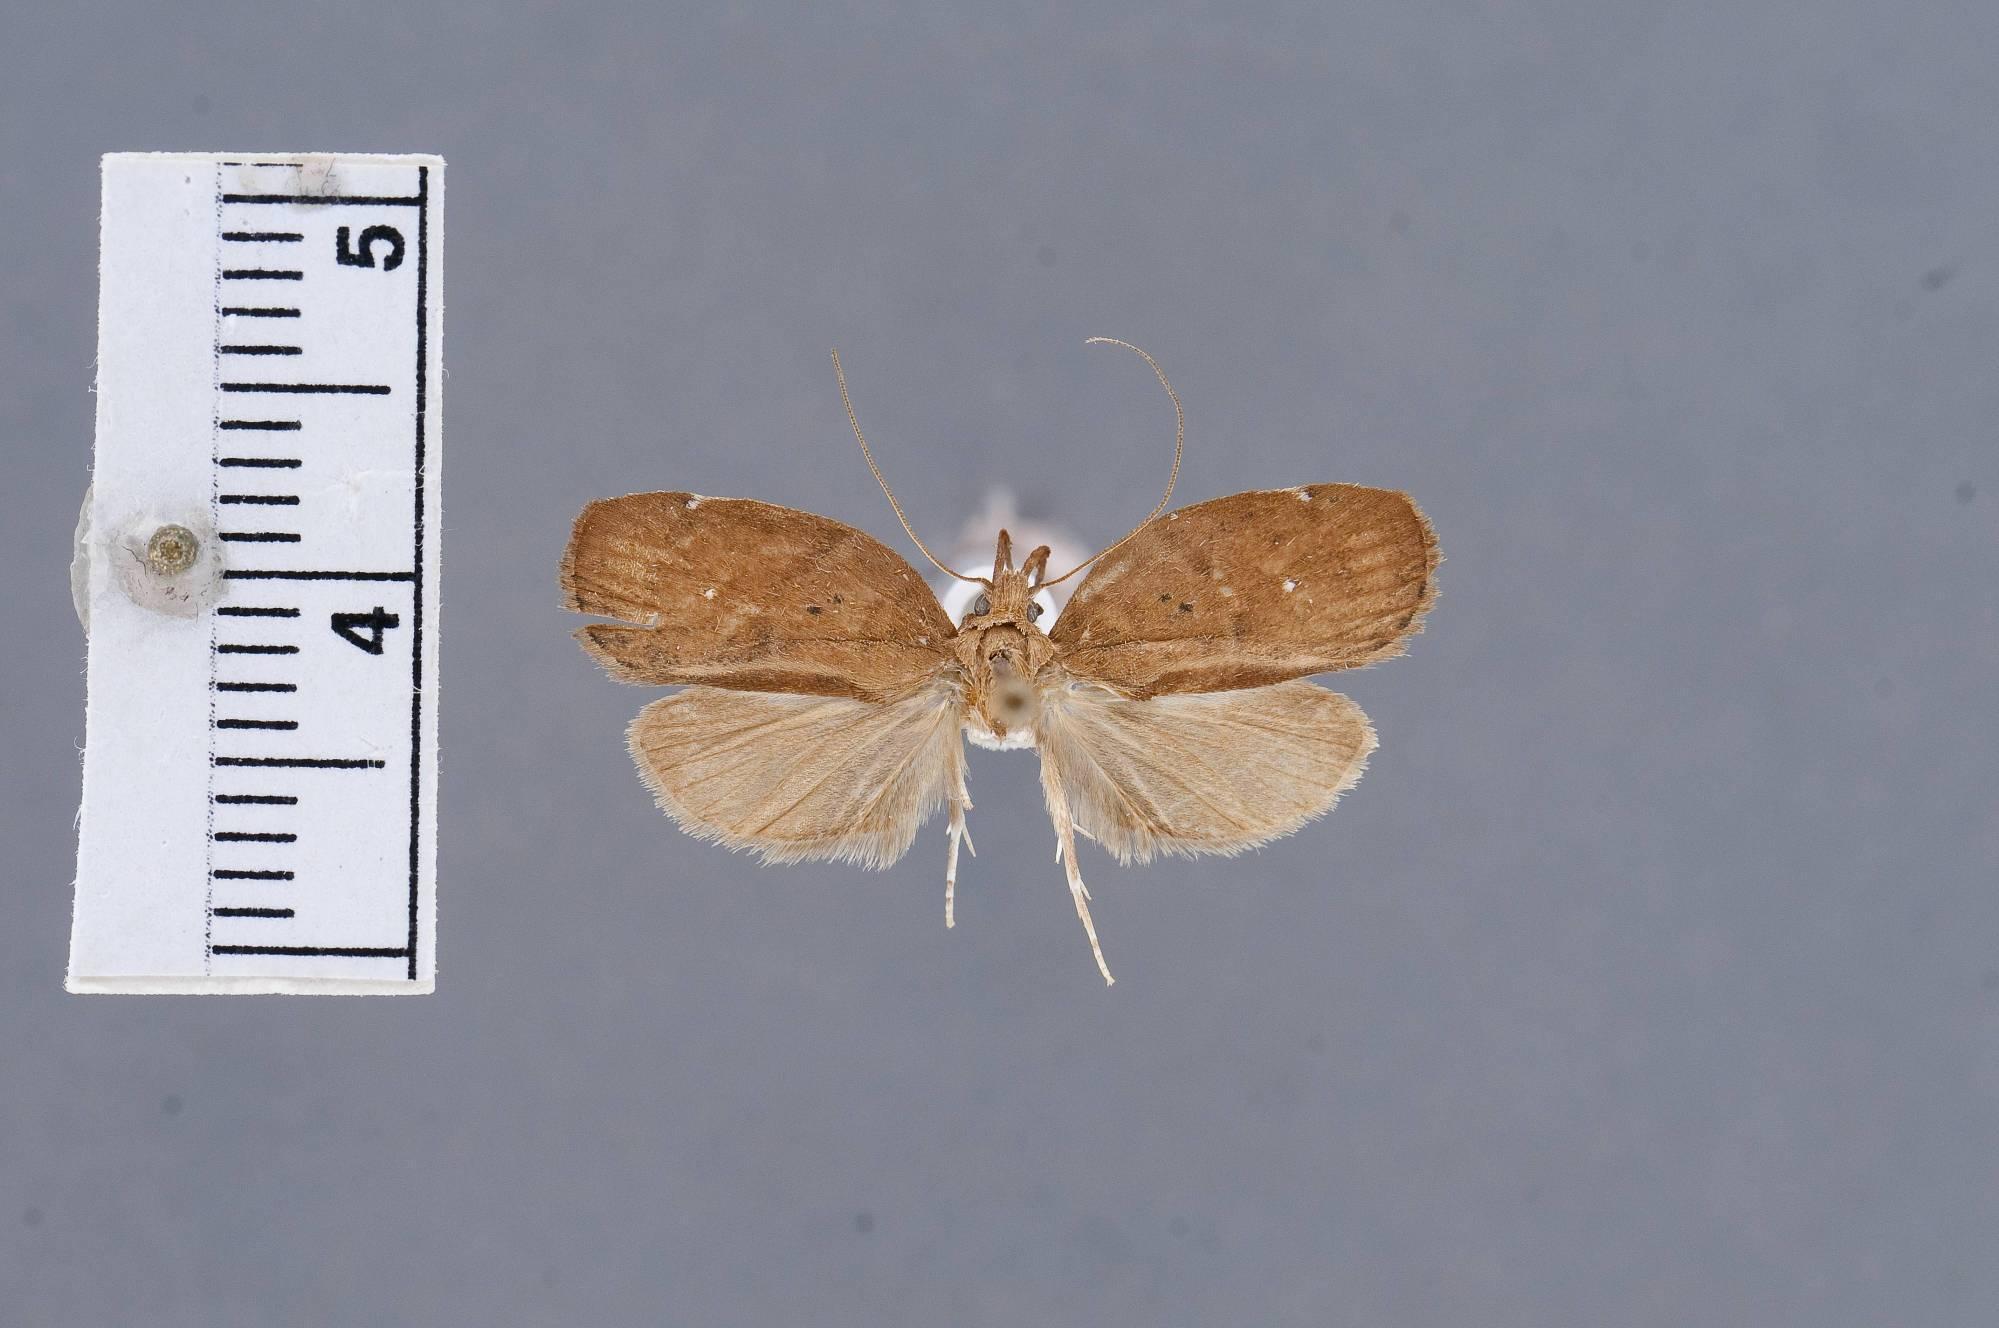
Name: Gonionota aethoptera
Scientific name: Gonionota aethoptera Clarke, 1971
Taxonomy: Animalia, Arthropoda, Insecta, Lepidoptera, Glossata, Depressariidae, Depressariinae
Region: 1100
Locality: Rancho Grande, 1100 m, Aragua, Venezuela
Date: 16 Oct 1966 to 23 Oct 1966